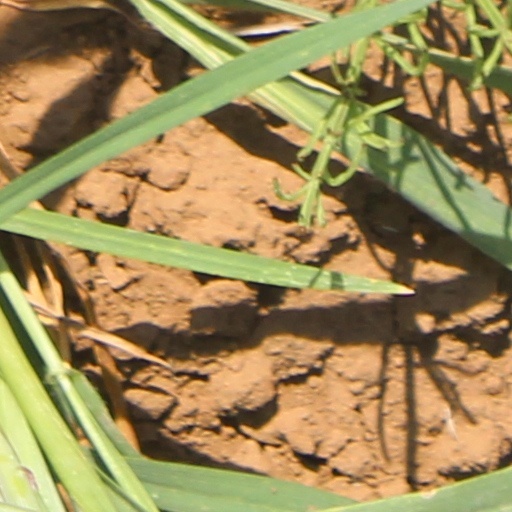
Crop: wheat